First Unitarian Church (Somerville, Massachusetts)

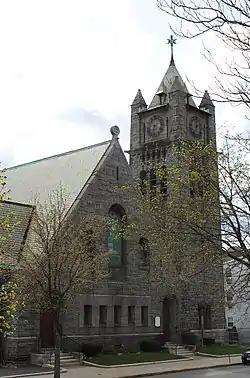
The former First Unitarian Church, photographed in 2009.

The former First Unitarian Church is a historic church building at 130 Highland Avenue in Somerville, Massachusetts. The stone church was built in 1894 for a Unitarian congregation. It was designed by Hartwell & Richardson and is a good example of Richardsonian Romanesque design. The building presently (2022) houses the Mission Church of Our Lord Jesus Christ.